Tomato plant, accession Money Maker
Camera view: bottom (45 deg); turntable rotation: 300 degrees
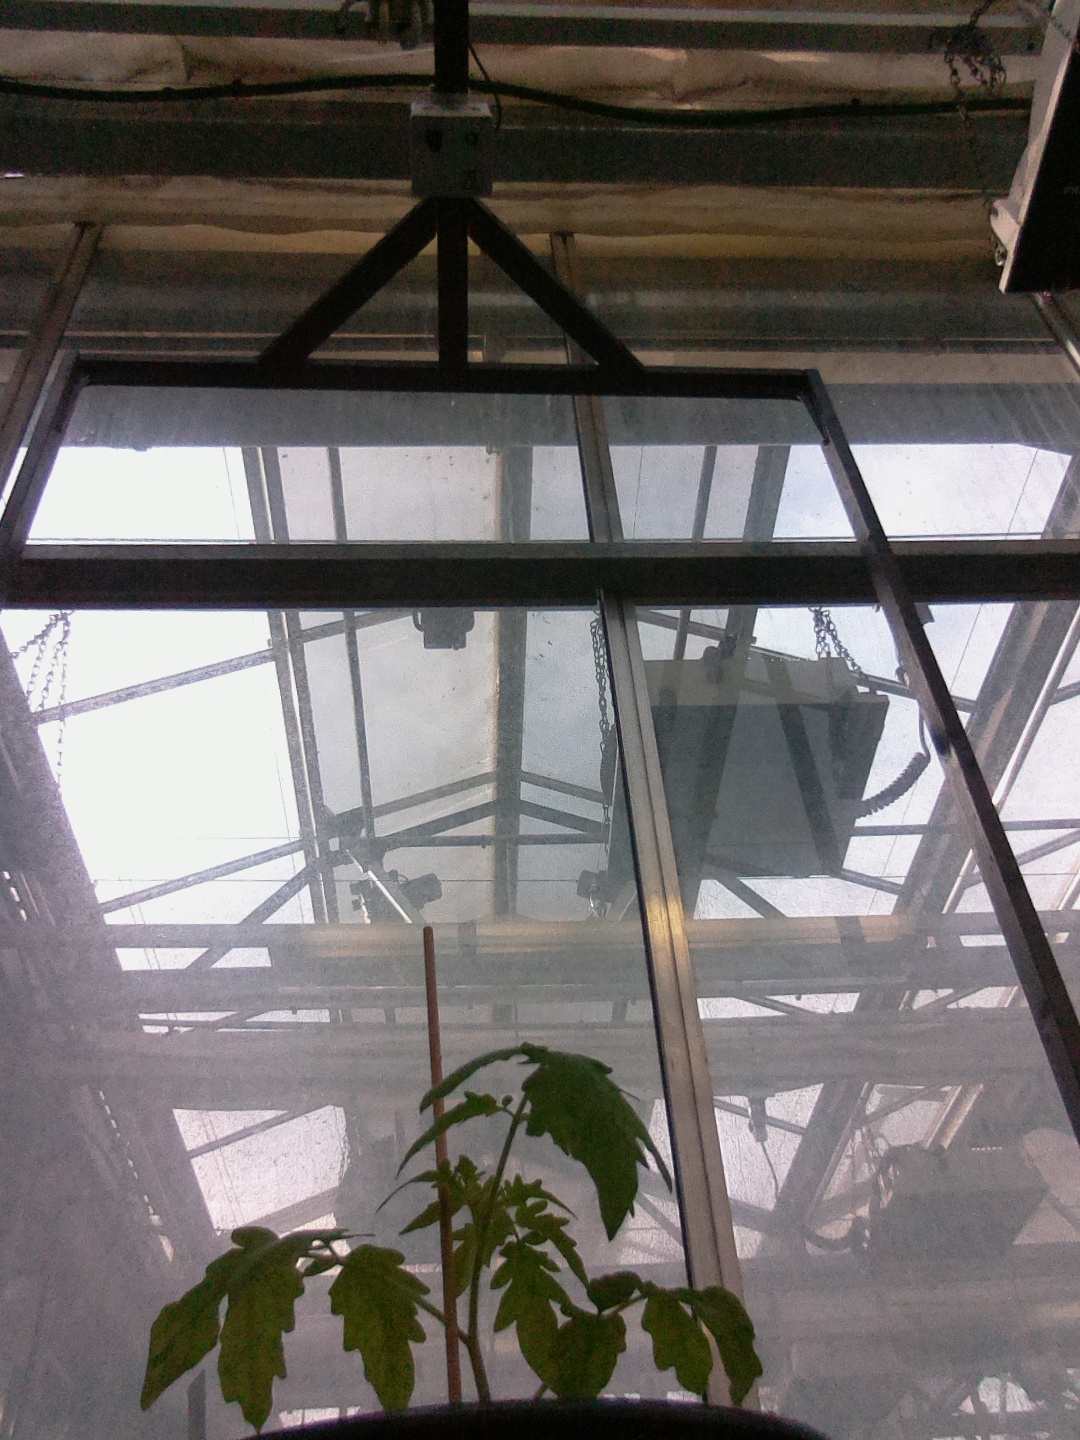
BBCH growth stage 13: 6 of true leaves visible